Leanne Hinton

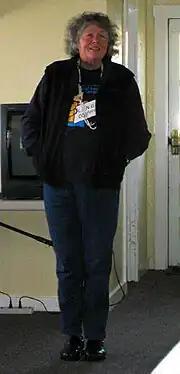
Leanne Hinton speaking at an Advocates for Indigenous California Language Survival conference, 2008

Leanne Hinton (born 28 September 1941) is an American linguist and emerita professor of linguistics at the University of California at Berkeley.